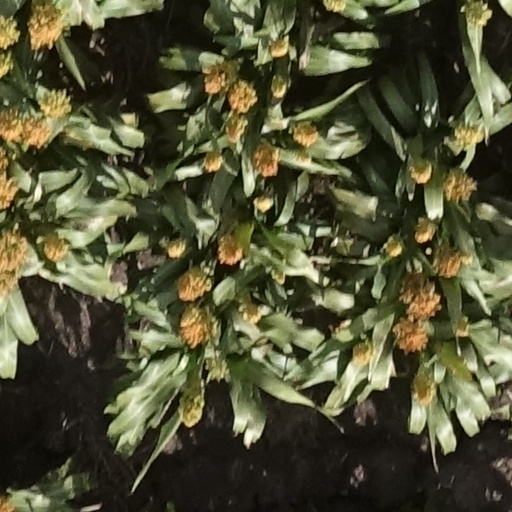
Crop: sorghum